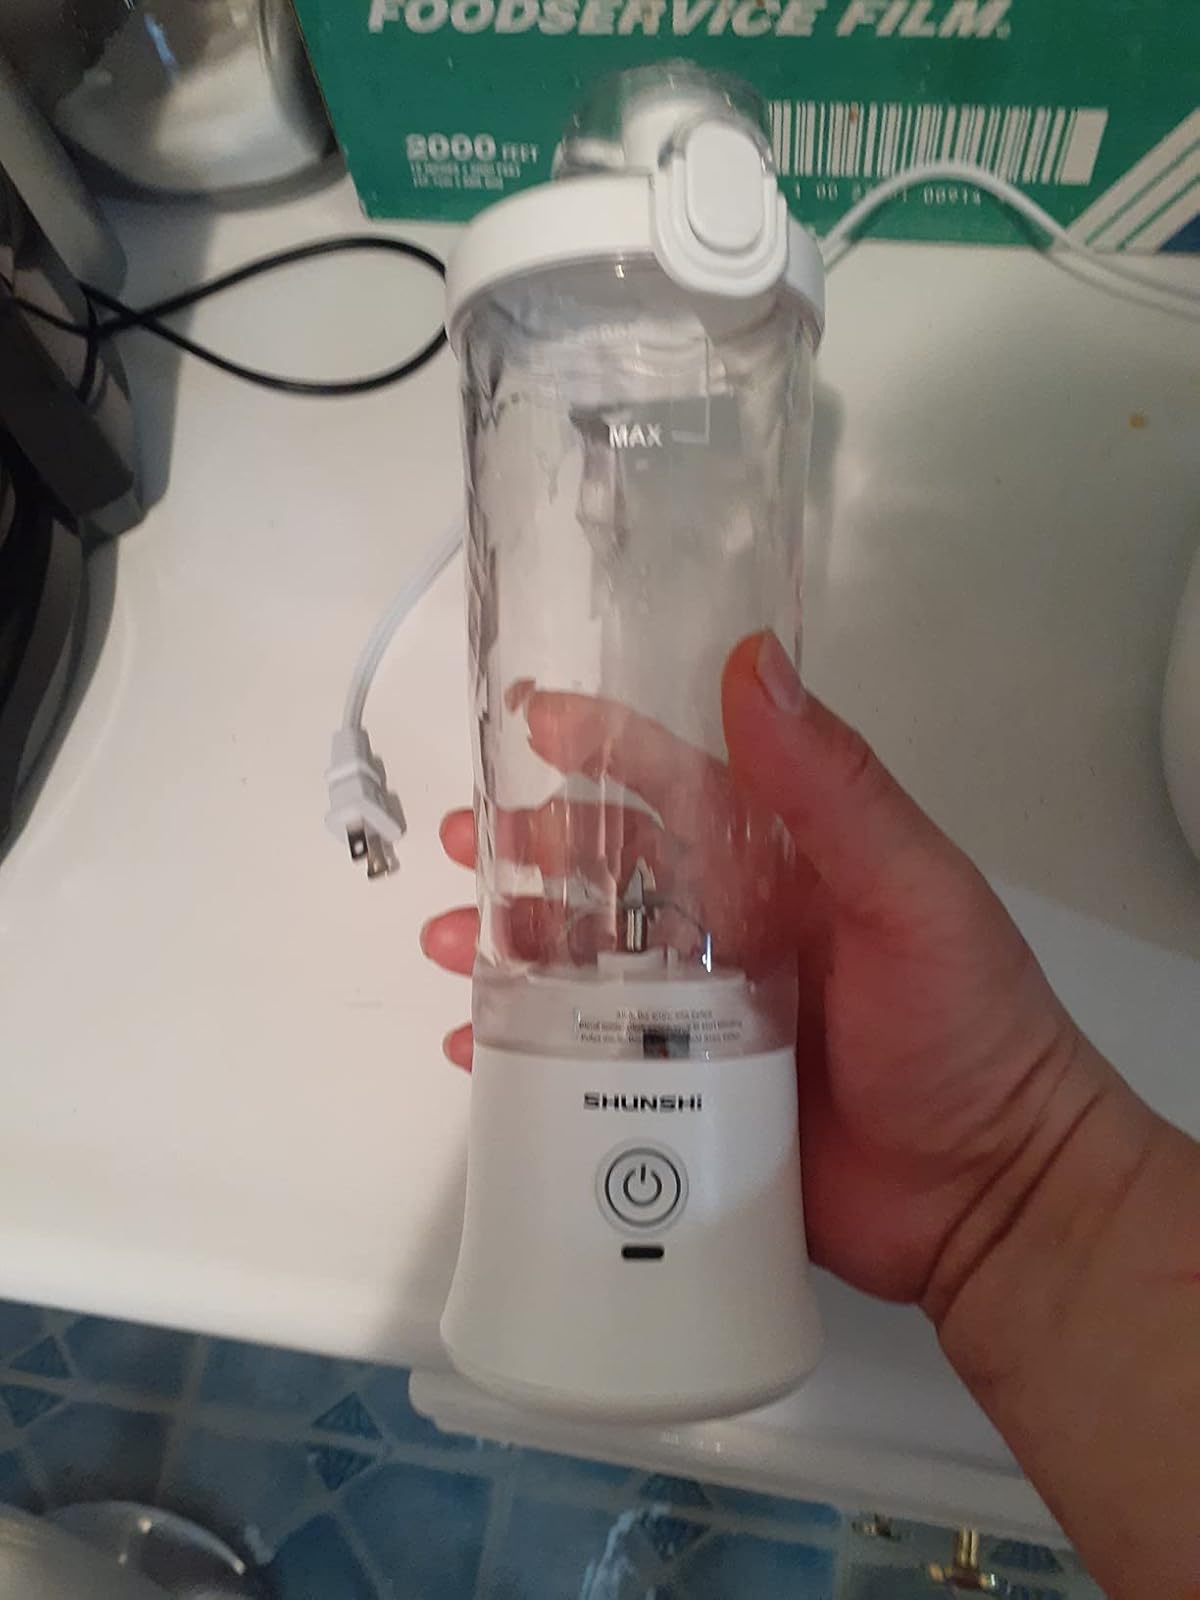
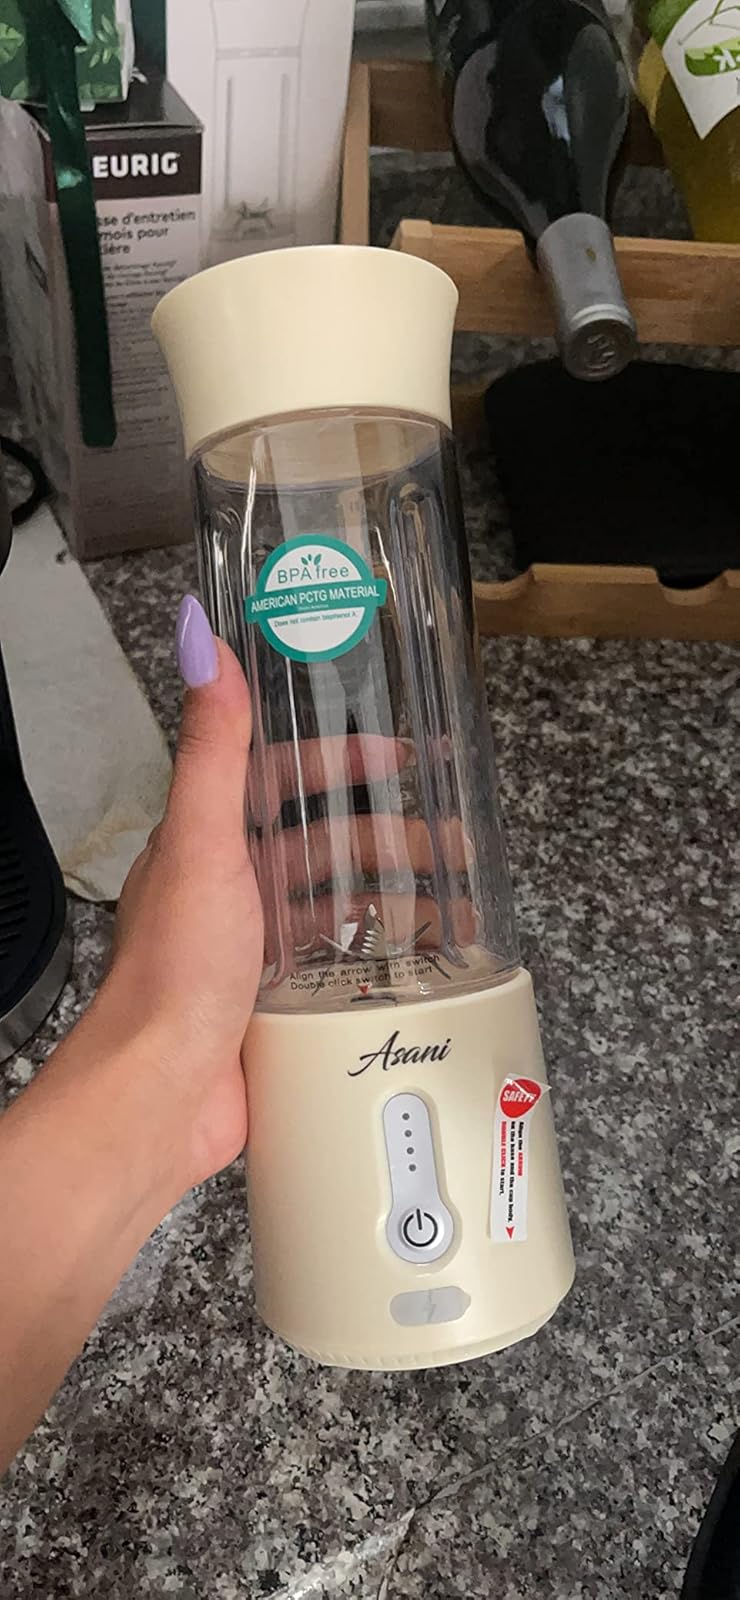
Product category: items_blender
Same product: no